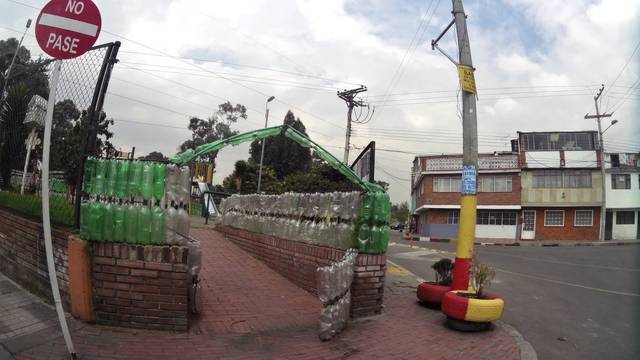
Region: Colombia
Coordinates: 4.682, -74.069